Great Bernera

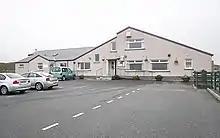
The community centre at Breacleit

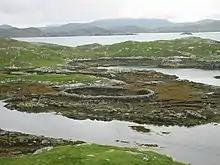
Lobster ponds

Great Bernera's population is mainly dependent on lobster fishing, crofting, tourism and arts & crafts. Fertile machair pasture permits sheep and cattle grazing. A processing plant was built at Kirkibost in 1972 which was later closed and redeveloped as a state-of-the-art music recording studio. In 2022, a new pontoon was built close to Kirkibost Pier and further developments such as camper van hook up points, laundrette and shower are opening in 2023. There are still a few weavers but this is no longer one of the main industries. Breacleit is home to a small museum, church, community centre with gym, sports halls, café and shop, self service fuel pump, electric vehicle charge points, fire station, community polytunnels and doctor's surgery.